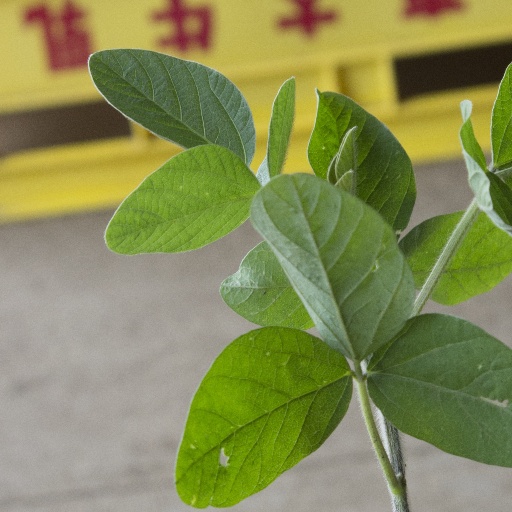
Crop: soybean